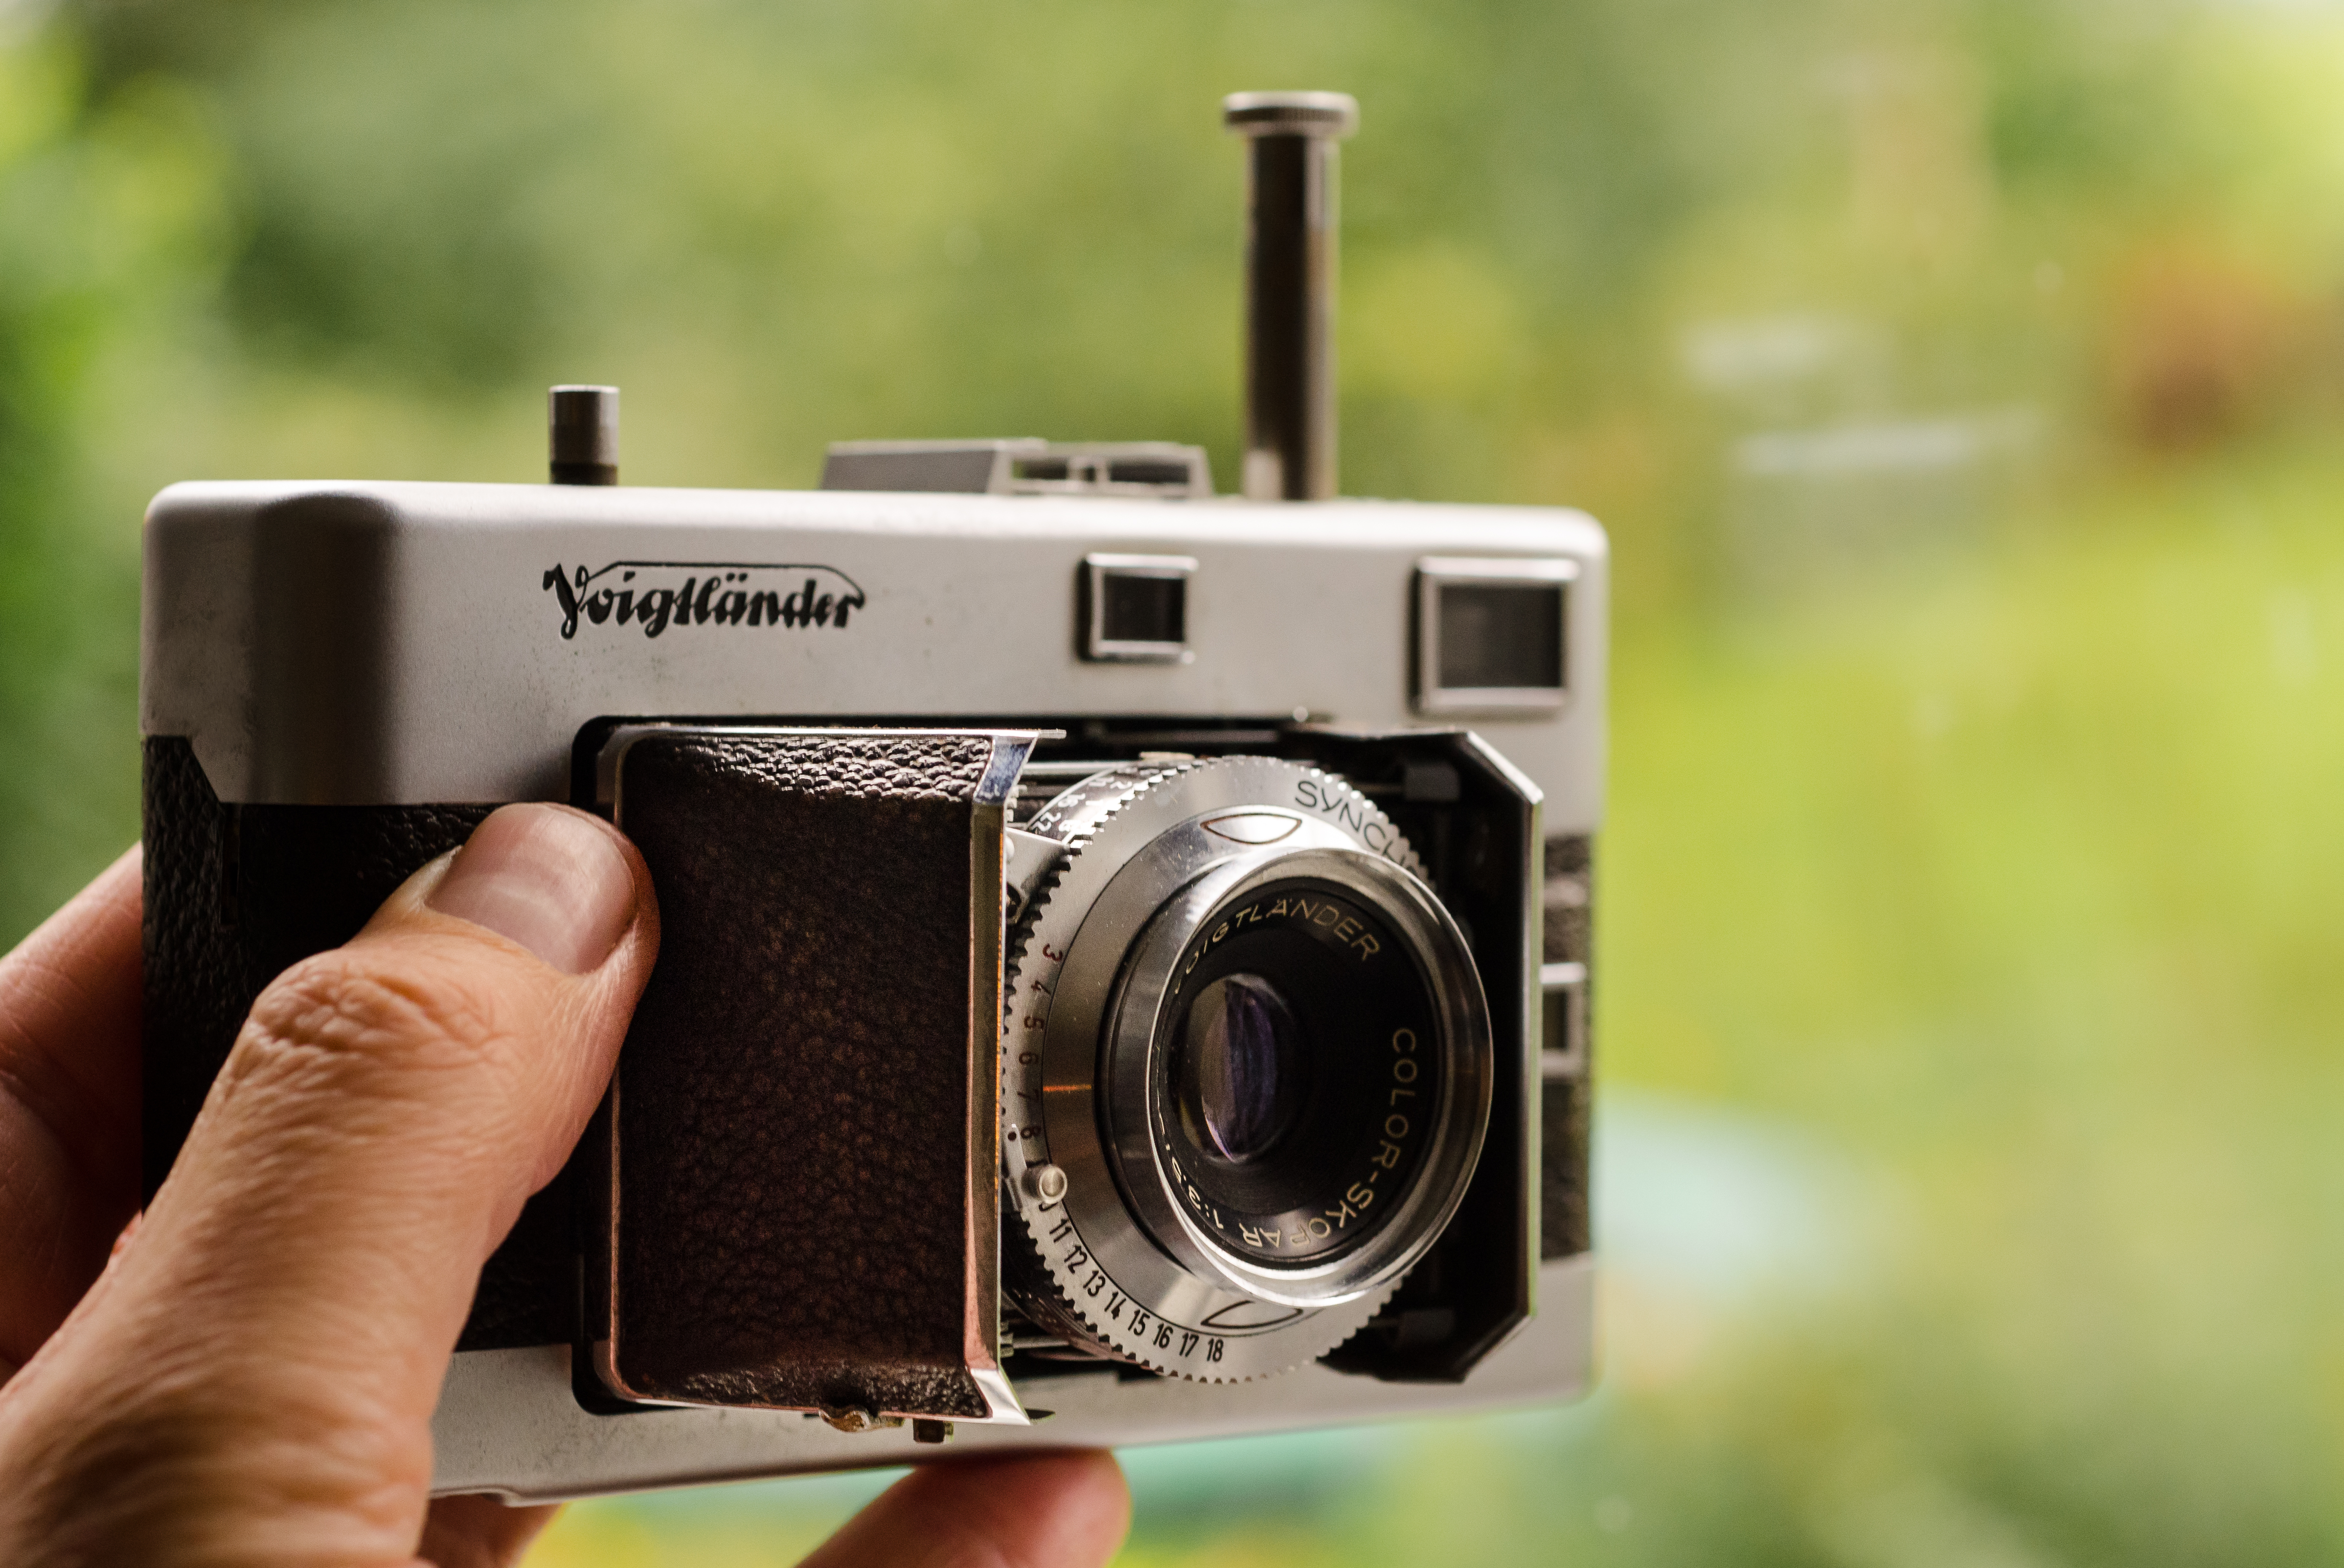
camera, photography, vintage, old, analog, equipment, gear, reflex camera, digital camera, digital slr, single lens reflex camera, cameras optics, mirrorless interchangeable lens camera